David Bronstein

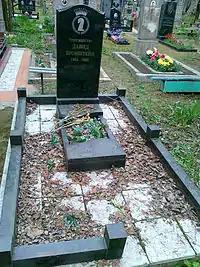
Bronstein's grave in Minsk, Belarus

Two more variations are named after him. In the Caro–Kann Defence, the Bronstein–Larsen Variation goes 1.e4 c6 2.d4 d5 3.Nc3 dxe4 4.Nxe4 Nf6 5.Nxf6+ gxf6. In the Scandinavian Defence, the Bronstein Variation goes 1.e4 d5 2.exd5 Qxd5 3.Nc3 Qd8.